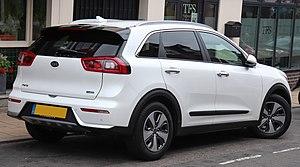
Le Kia Niro est un crossover hybride ou 100 % électrique produit par le constructeur automobile coréen Kia Motors. Il est commercialisé en France depuis juillet 2016.